Stevedore knot (mathematics)

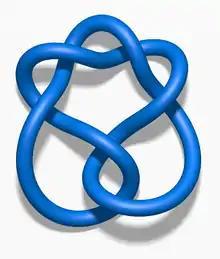

In knot theory, the stevedore knot is one of three prime knots with crossing number six, the others being the 6 knot and the 6 knot. The stevedore knot is listed as the 6 knot in the Alexander–Briggs notation, and it can also be described as a twist knot with four half twists, or as the (5,−1,−1) pretzel knot.